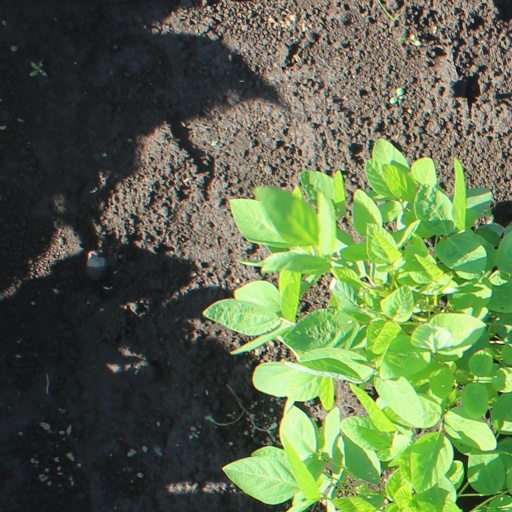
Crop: soybean